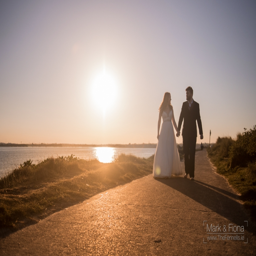
trash the dress in wedding photographers